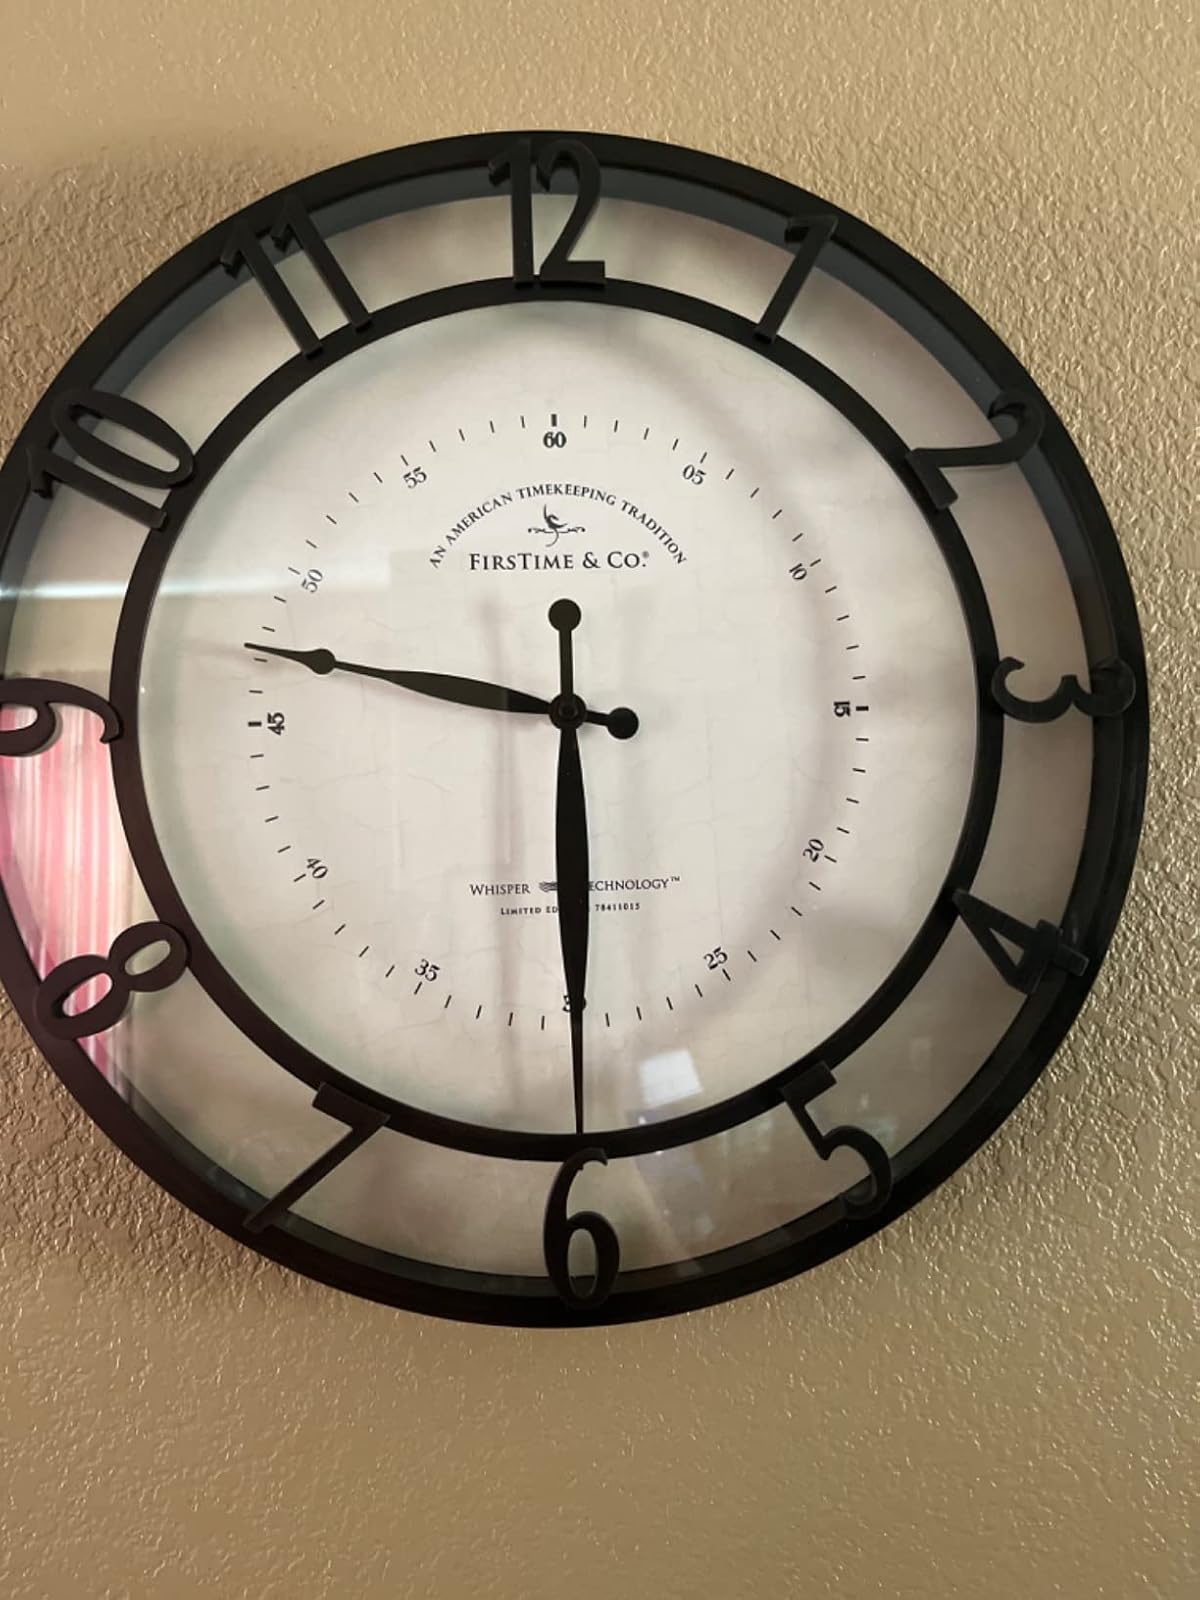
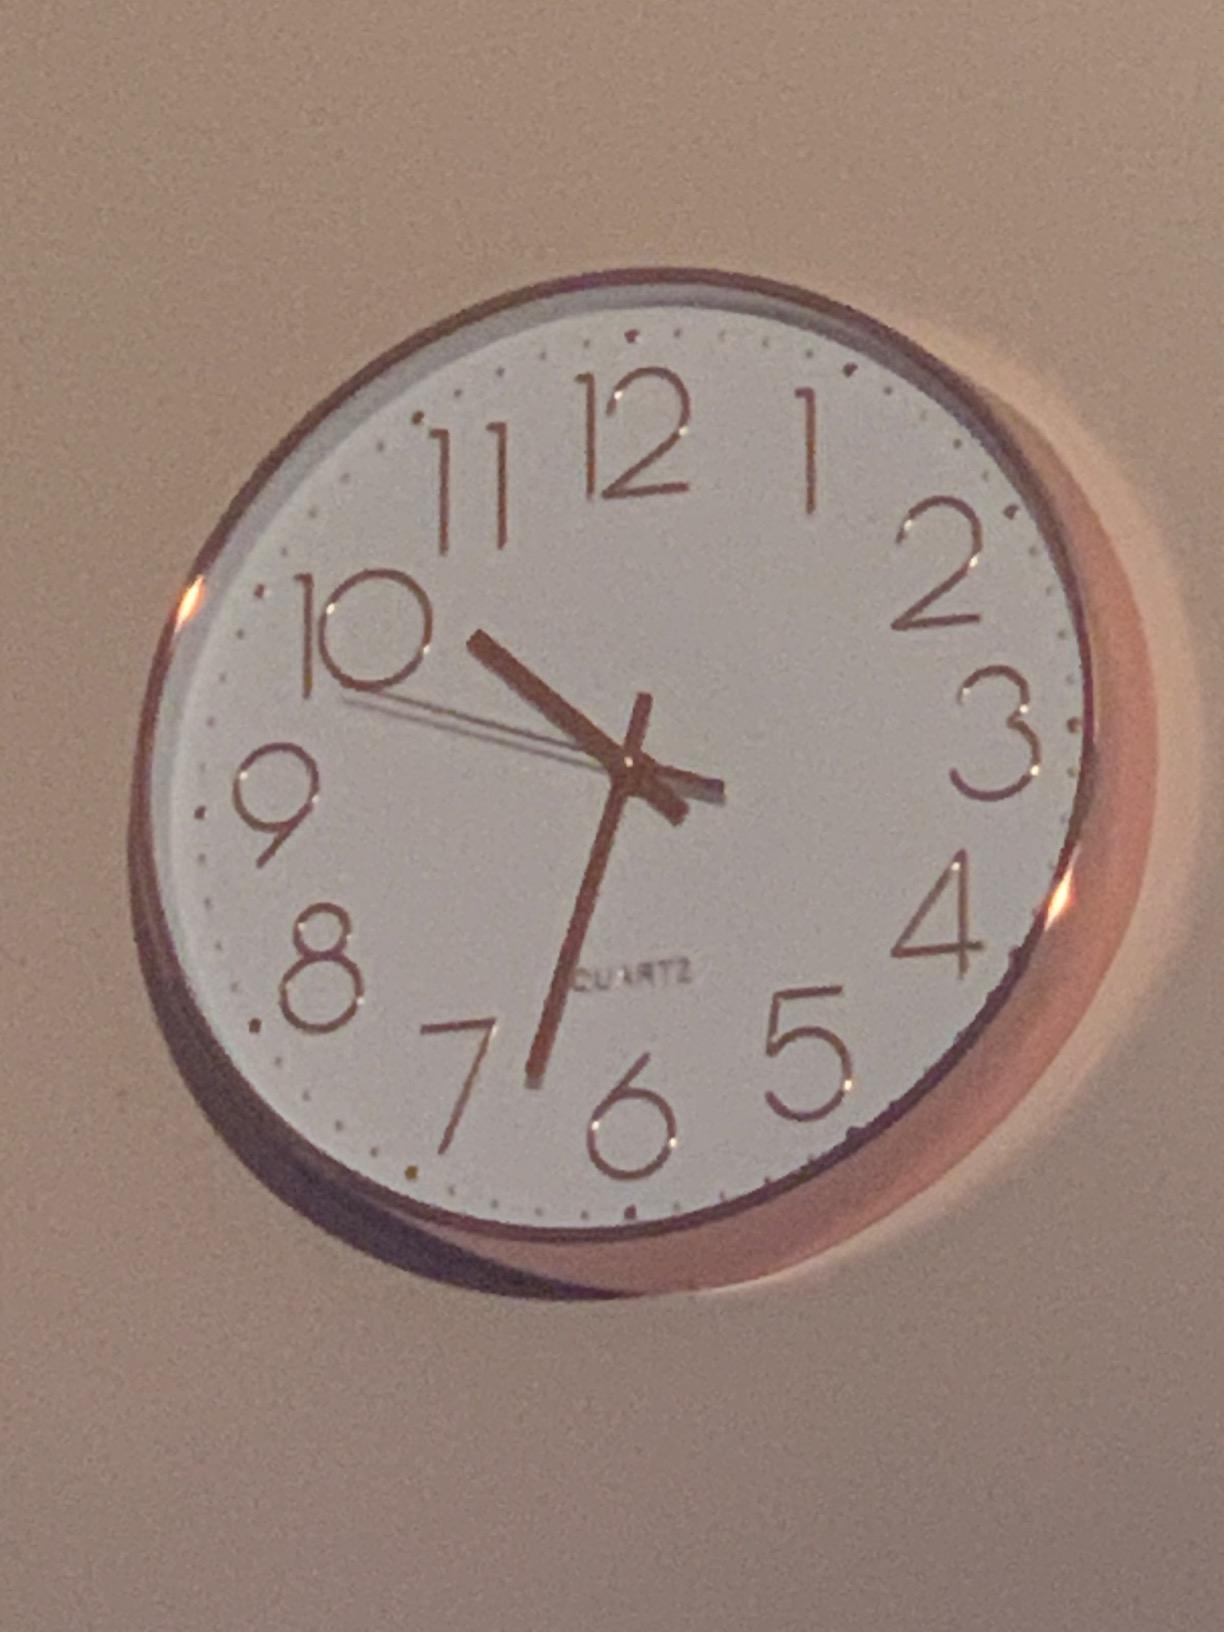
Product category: clock
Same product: no